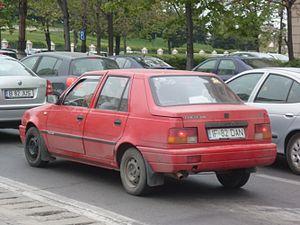
Dacia Nova photographiée à Bucarest, devant le Palais du Peuple.
La Dacia Nova est une berline compacte fabriquée par le constructeur roumain Dacia entre 1995 et 2000. La Nova est le premier modèle de la marque à se démarquer réellement du style Renault, si on excepte la confidentielle 500 Lăstun de 1986.